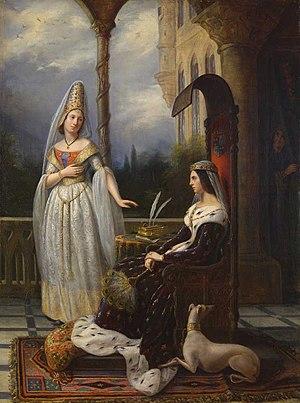
Valentine Visconti est une princesse milanaise devenue duchesse d'Orléans par son mariage avec Louis d'Orléans, frère du roi de France Charles VI, et mère du poète Charles Ier d'Orléans.